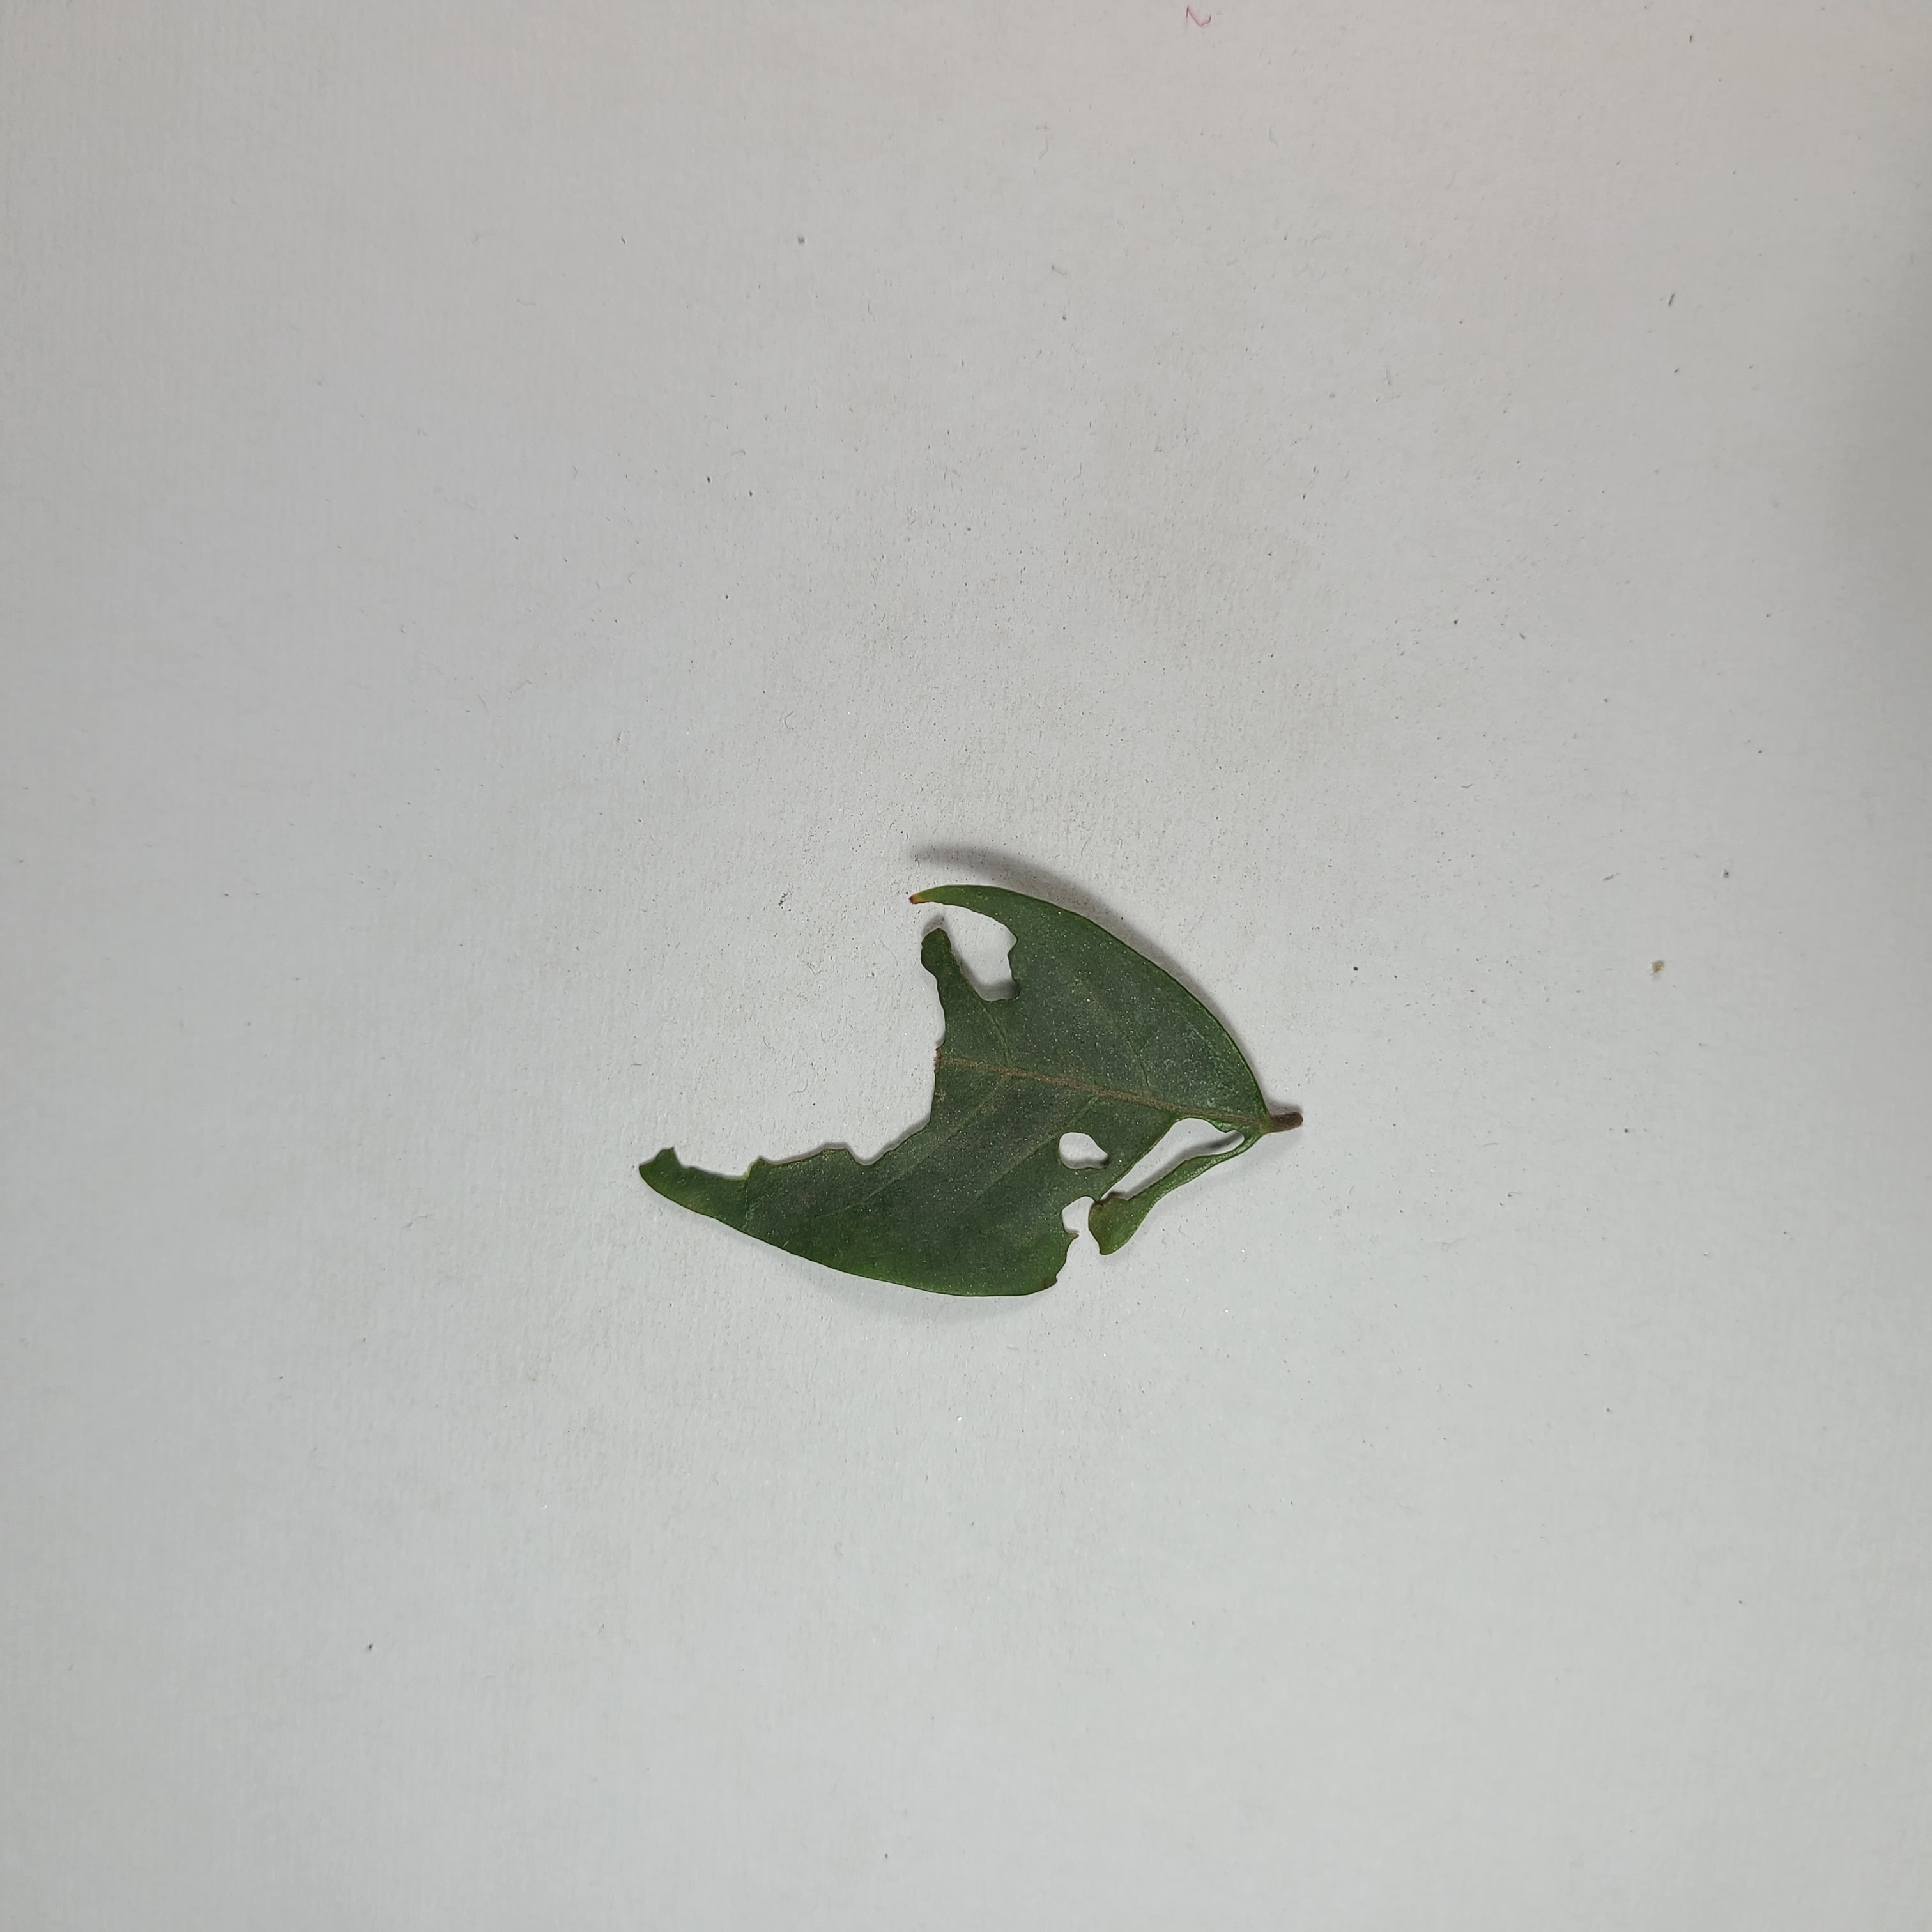
Label: Insect Hole leaves